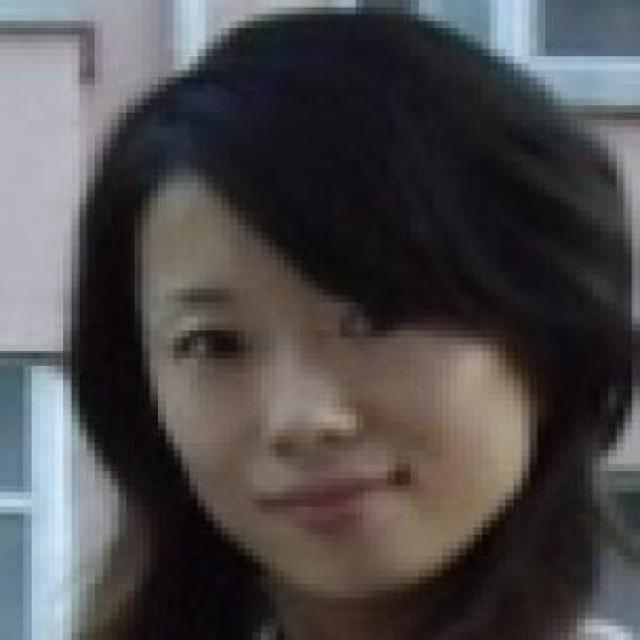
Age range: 21-44